Henry John Adeane (born 1833)

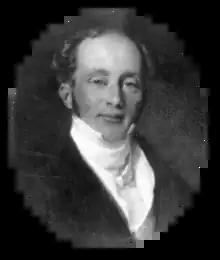

Henry John Adeane (9 June 1833 – 17 February 1870) was a British Liberal and Whig politician.